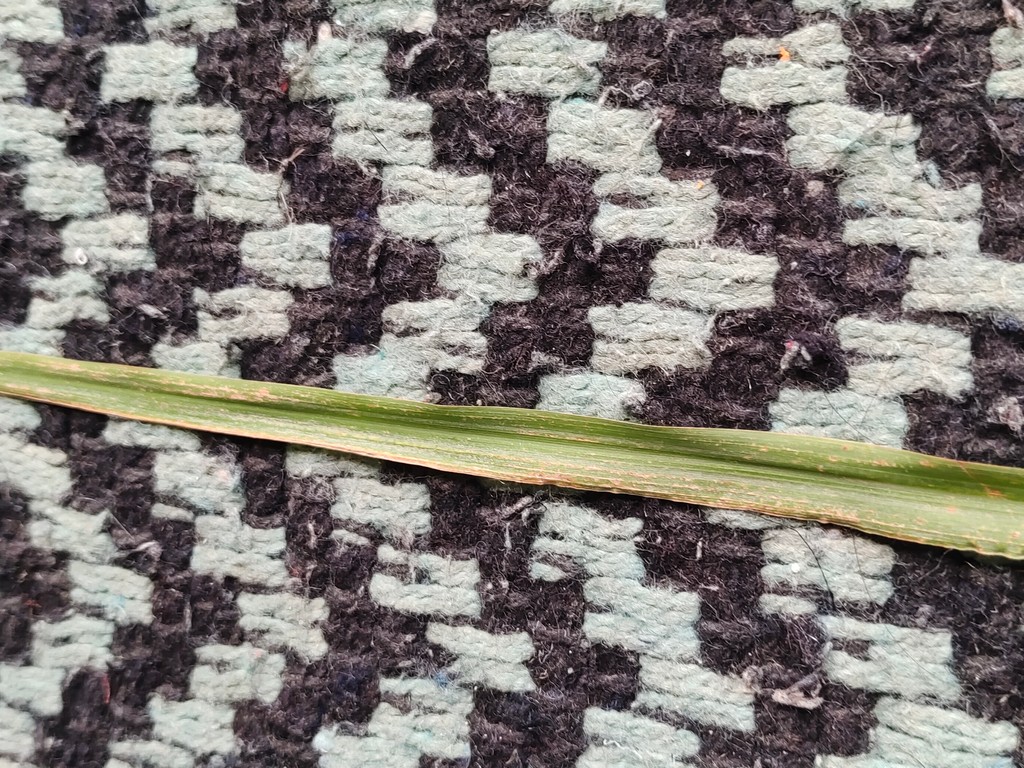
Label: Unhealthy